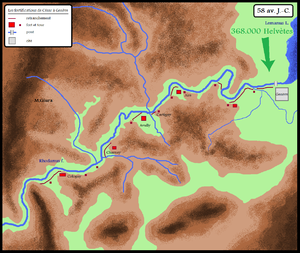
La guerre des Gaules est une série de campagnes militaires menées par le proconsul romain Jules César contre plusieurs tribus gauloises. La guerre de Rome contre ces tribus dure de 58 à 51-50 av. J.-C., et aboutit à la décisive bataille d'Alésia en 52 av. J.-C., qui mène à l'expansion de la République romaine sur l'ensemble de la Gaule.